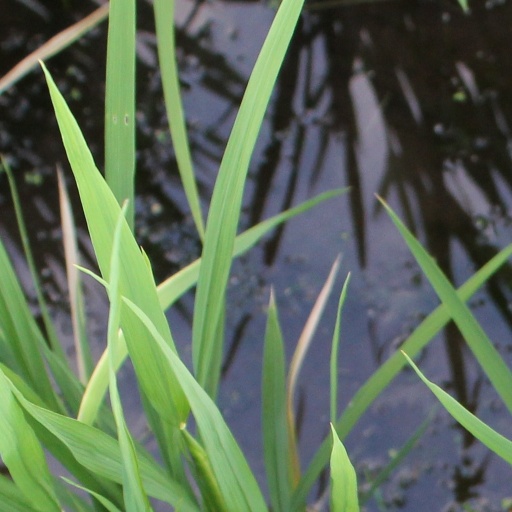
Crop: rice